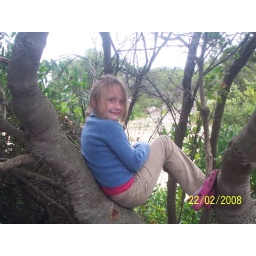
It started to rain at the campsite so Chloe found a bit of shelter in a tree my little monkey